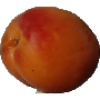
Label: Apricot 1